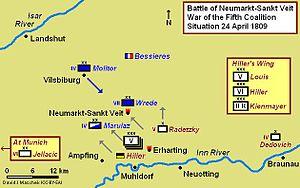
La bataille de Neumarkt-Sankt Veit se déroula le 24 avril 1809 à Neumarkt-Sankt Veit, en Bavière. Elle opposa un corps franco-bavarois commandé par le maréchal Jean-Baptiste Bessières à l'armée autrichienne du Feldmarschall-Leutnant Johann von Hiller. L'affrontement se solda par une victoire autrichienne, la supériorité numérique du corps de Hiller forçant Bessières à battre en retraite vers l'ouest. Le 10 avril 1809, l'invasion du royaume de Bavière par les troupes de l'archiduc Charles d'Autriche prit Napoléon au dépourvu. Toutefois, Charles ne sut pas exploiter son avantage et Napoléon contre-attaqua le 19 avril avec des forces considérables, culbutant l'aile gauche autrichienne sous le commandement de Hiller ; défait à Abensberg et Landshut, ce dernier fut contraint de battre en retraite en direction du sud-est.